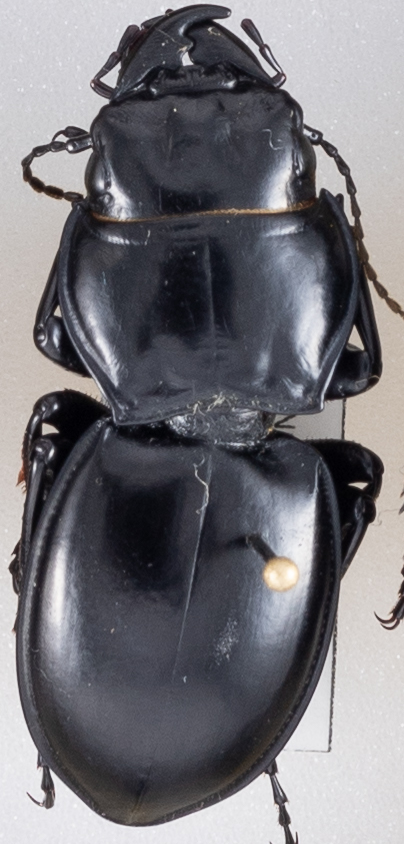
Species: Pasimachus californicus
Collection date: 2022-07-18
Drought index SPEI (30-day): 0.63
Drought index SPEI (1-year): -0.1
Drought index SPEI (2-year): -0.142